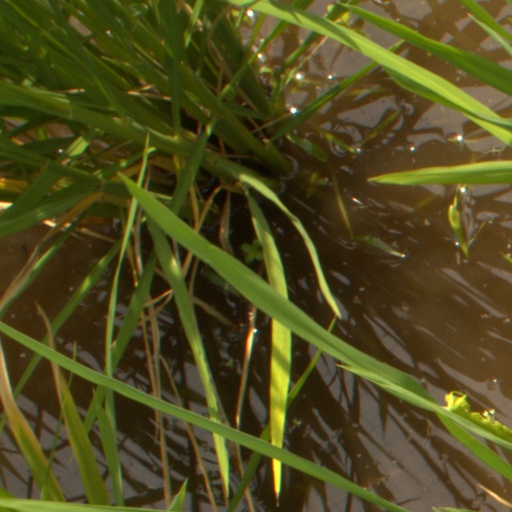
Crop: rice